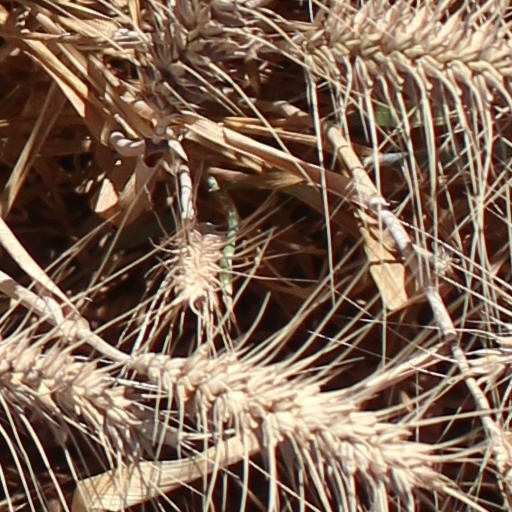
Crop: wheat